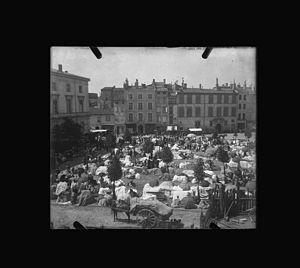
Place du Salin. 24 août 1899. Vue d'ensemble plongeante de la Foire à l'ail. Au premier plan étalages de bulbes d'ail, marchands, parasols, en arrière plan façade du côté ouest de la place.